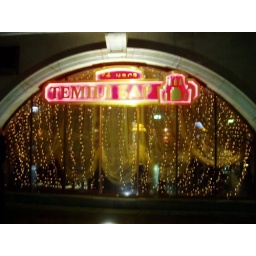
Temple bar sign in Moscow